Tank: The M1A1 Abrams Battle Tank Simulation

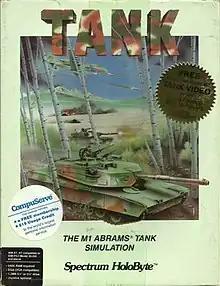
Original cover art

Tank: The M1A1 Abrams Battle Tank Simulation is a 1989 video game published by Spectrum HoloByte.